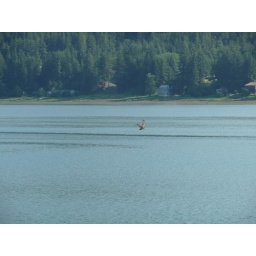
Eagles flying over the water